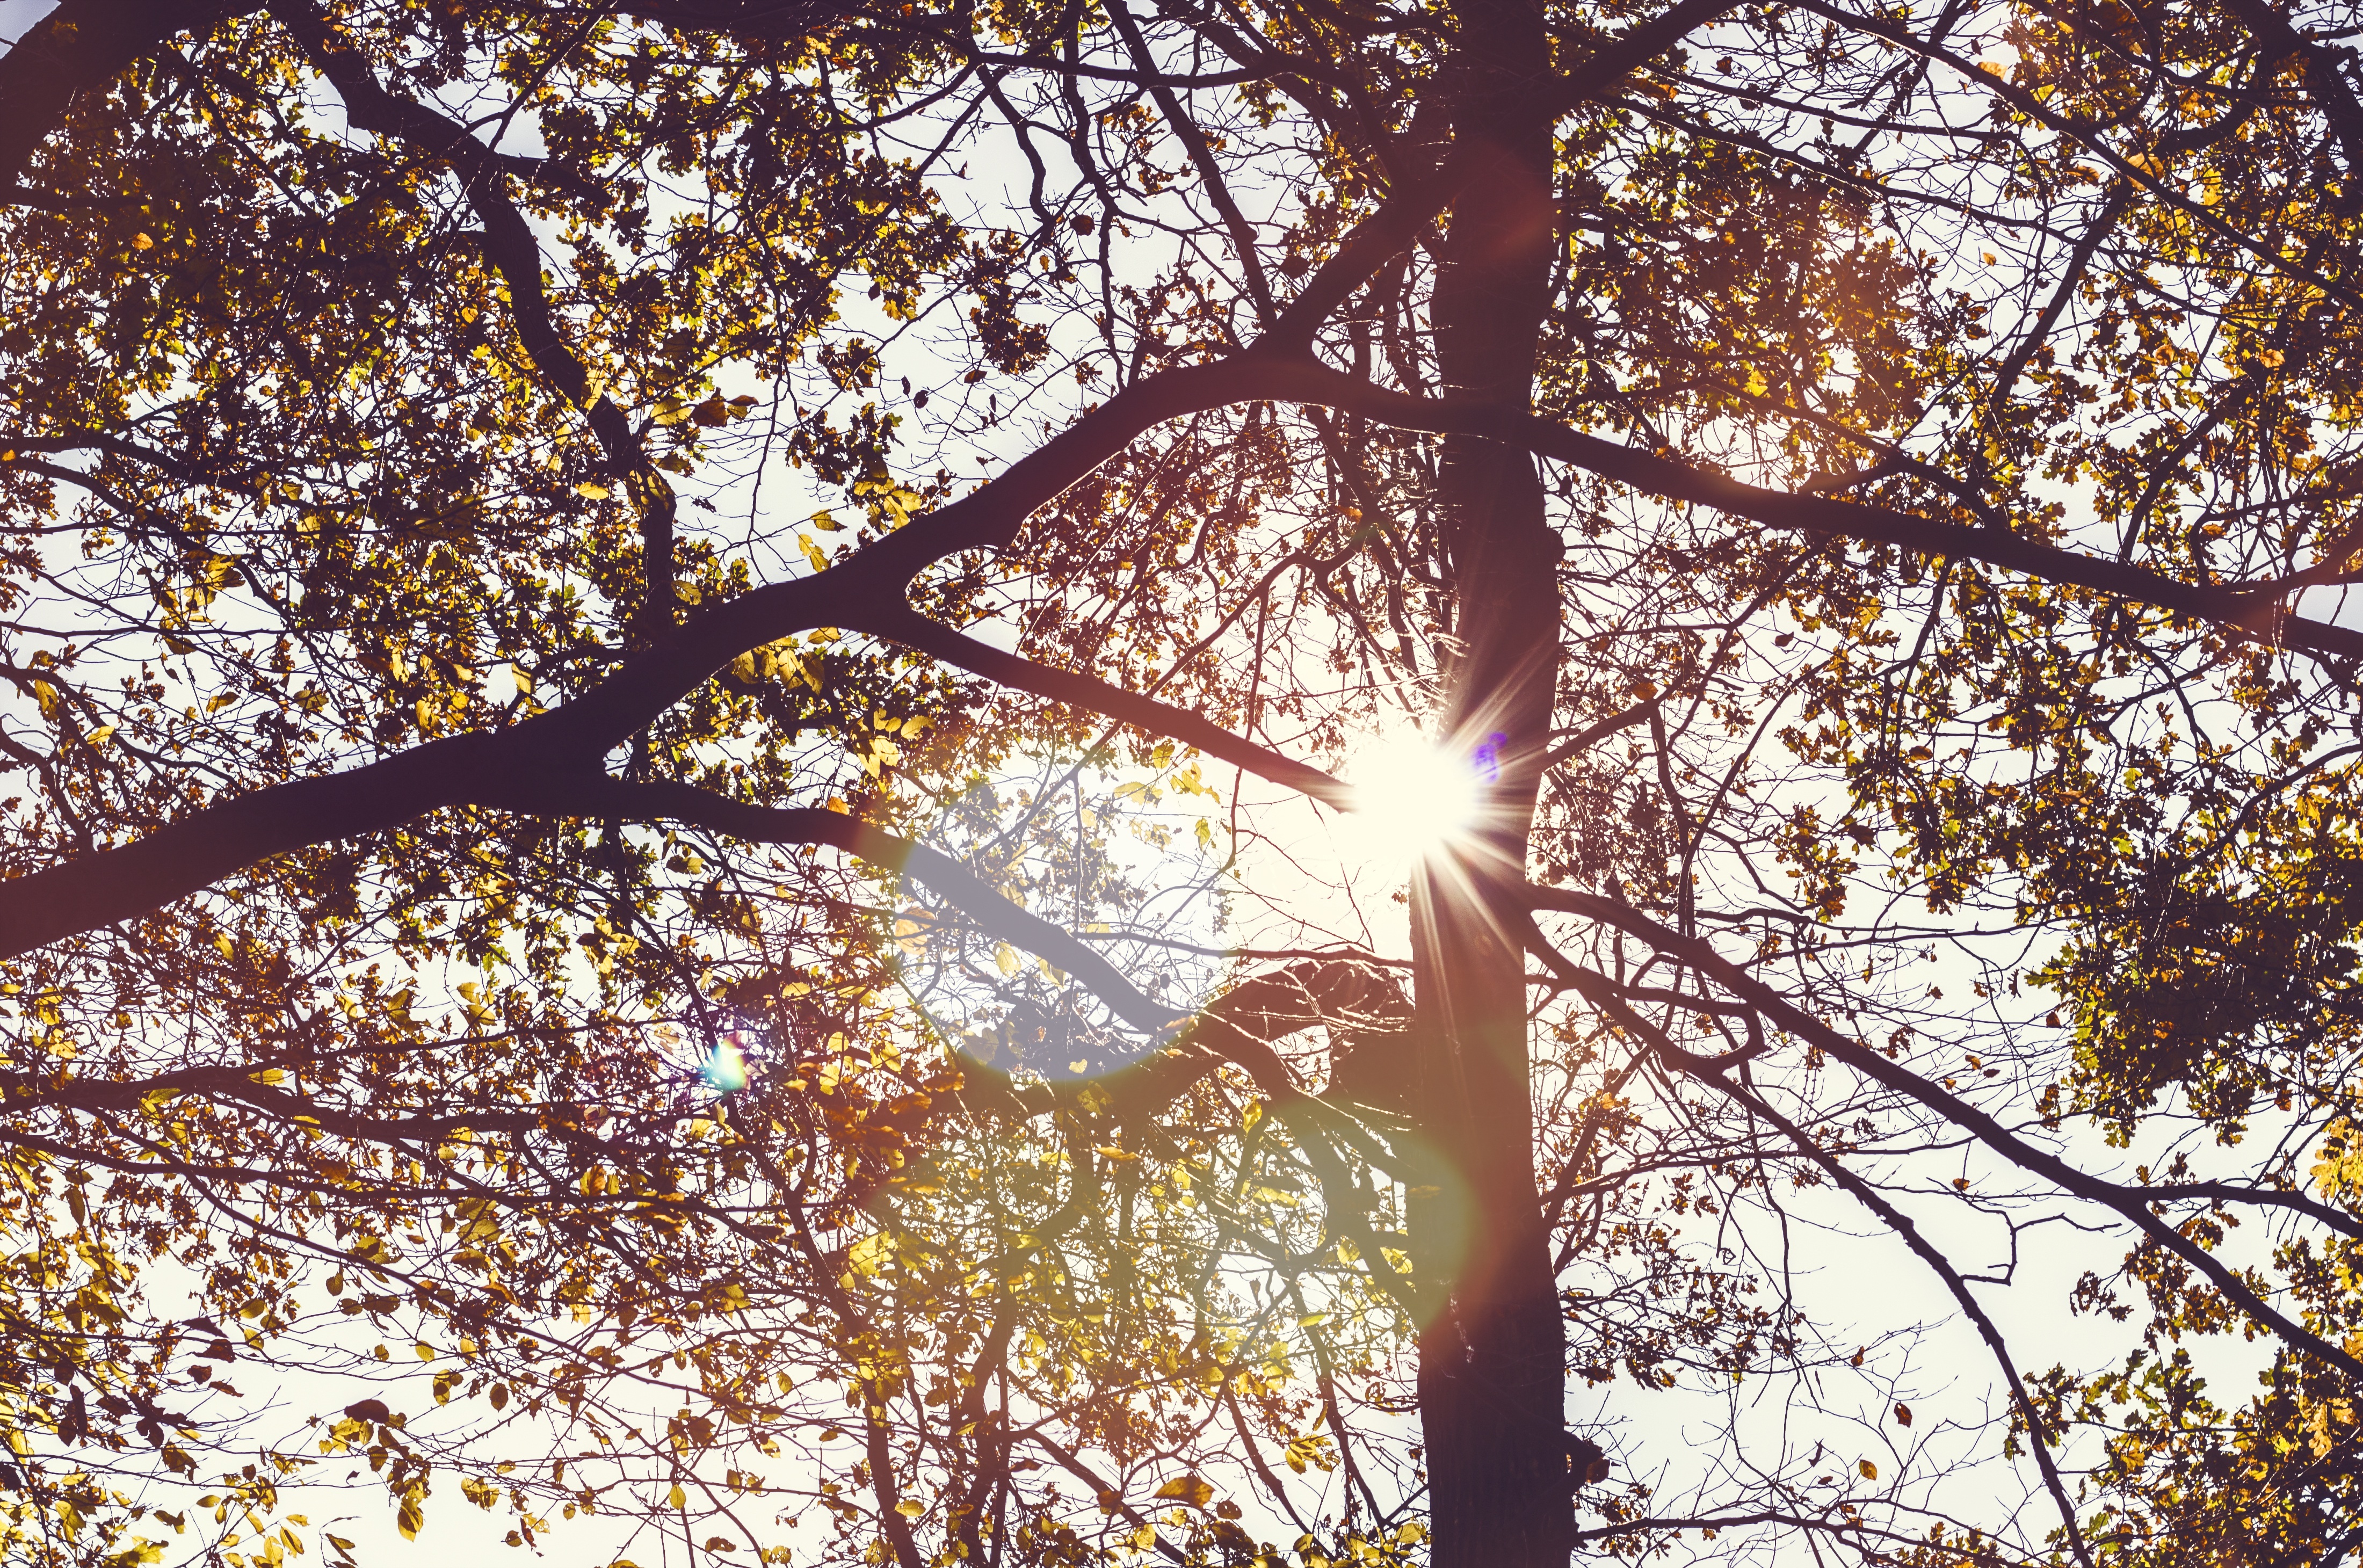
tree, nature, forest, branch, blossom, plant, sun, sunlight, morning, leaf, flower, autumn, season, trees, leaves, deciduous, woodland, woody plant